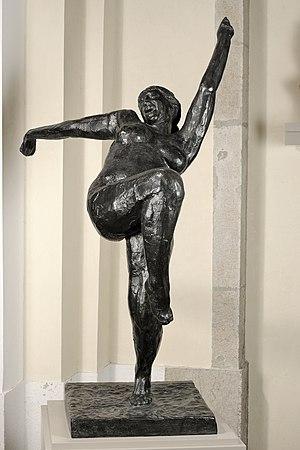
Peinture
Hendrik Wouters, dit Rik Wouters, est un sculpteur et peintre fauviste belge, né à Malines le 21 août 1882 et mort à Amsterdam le 11 juillet 1916.